Choctaw Nation of Oklahoma

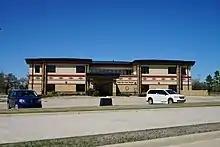
Choctaw Nation Tribal Services Center in Hugo, Oklahoma

The legislative authority is vested in the unicameral Tribal Council. Members of the Tribal Council are elected by the Choctaw people, one for each of the twelve districts in the Choctaw Nation.